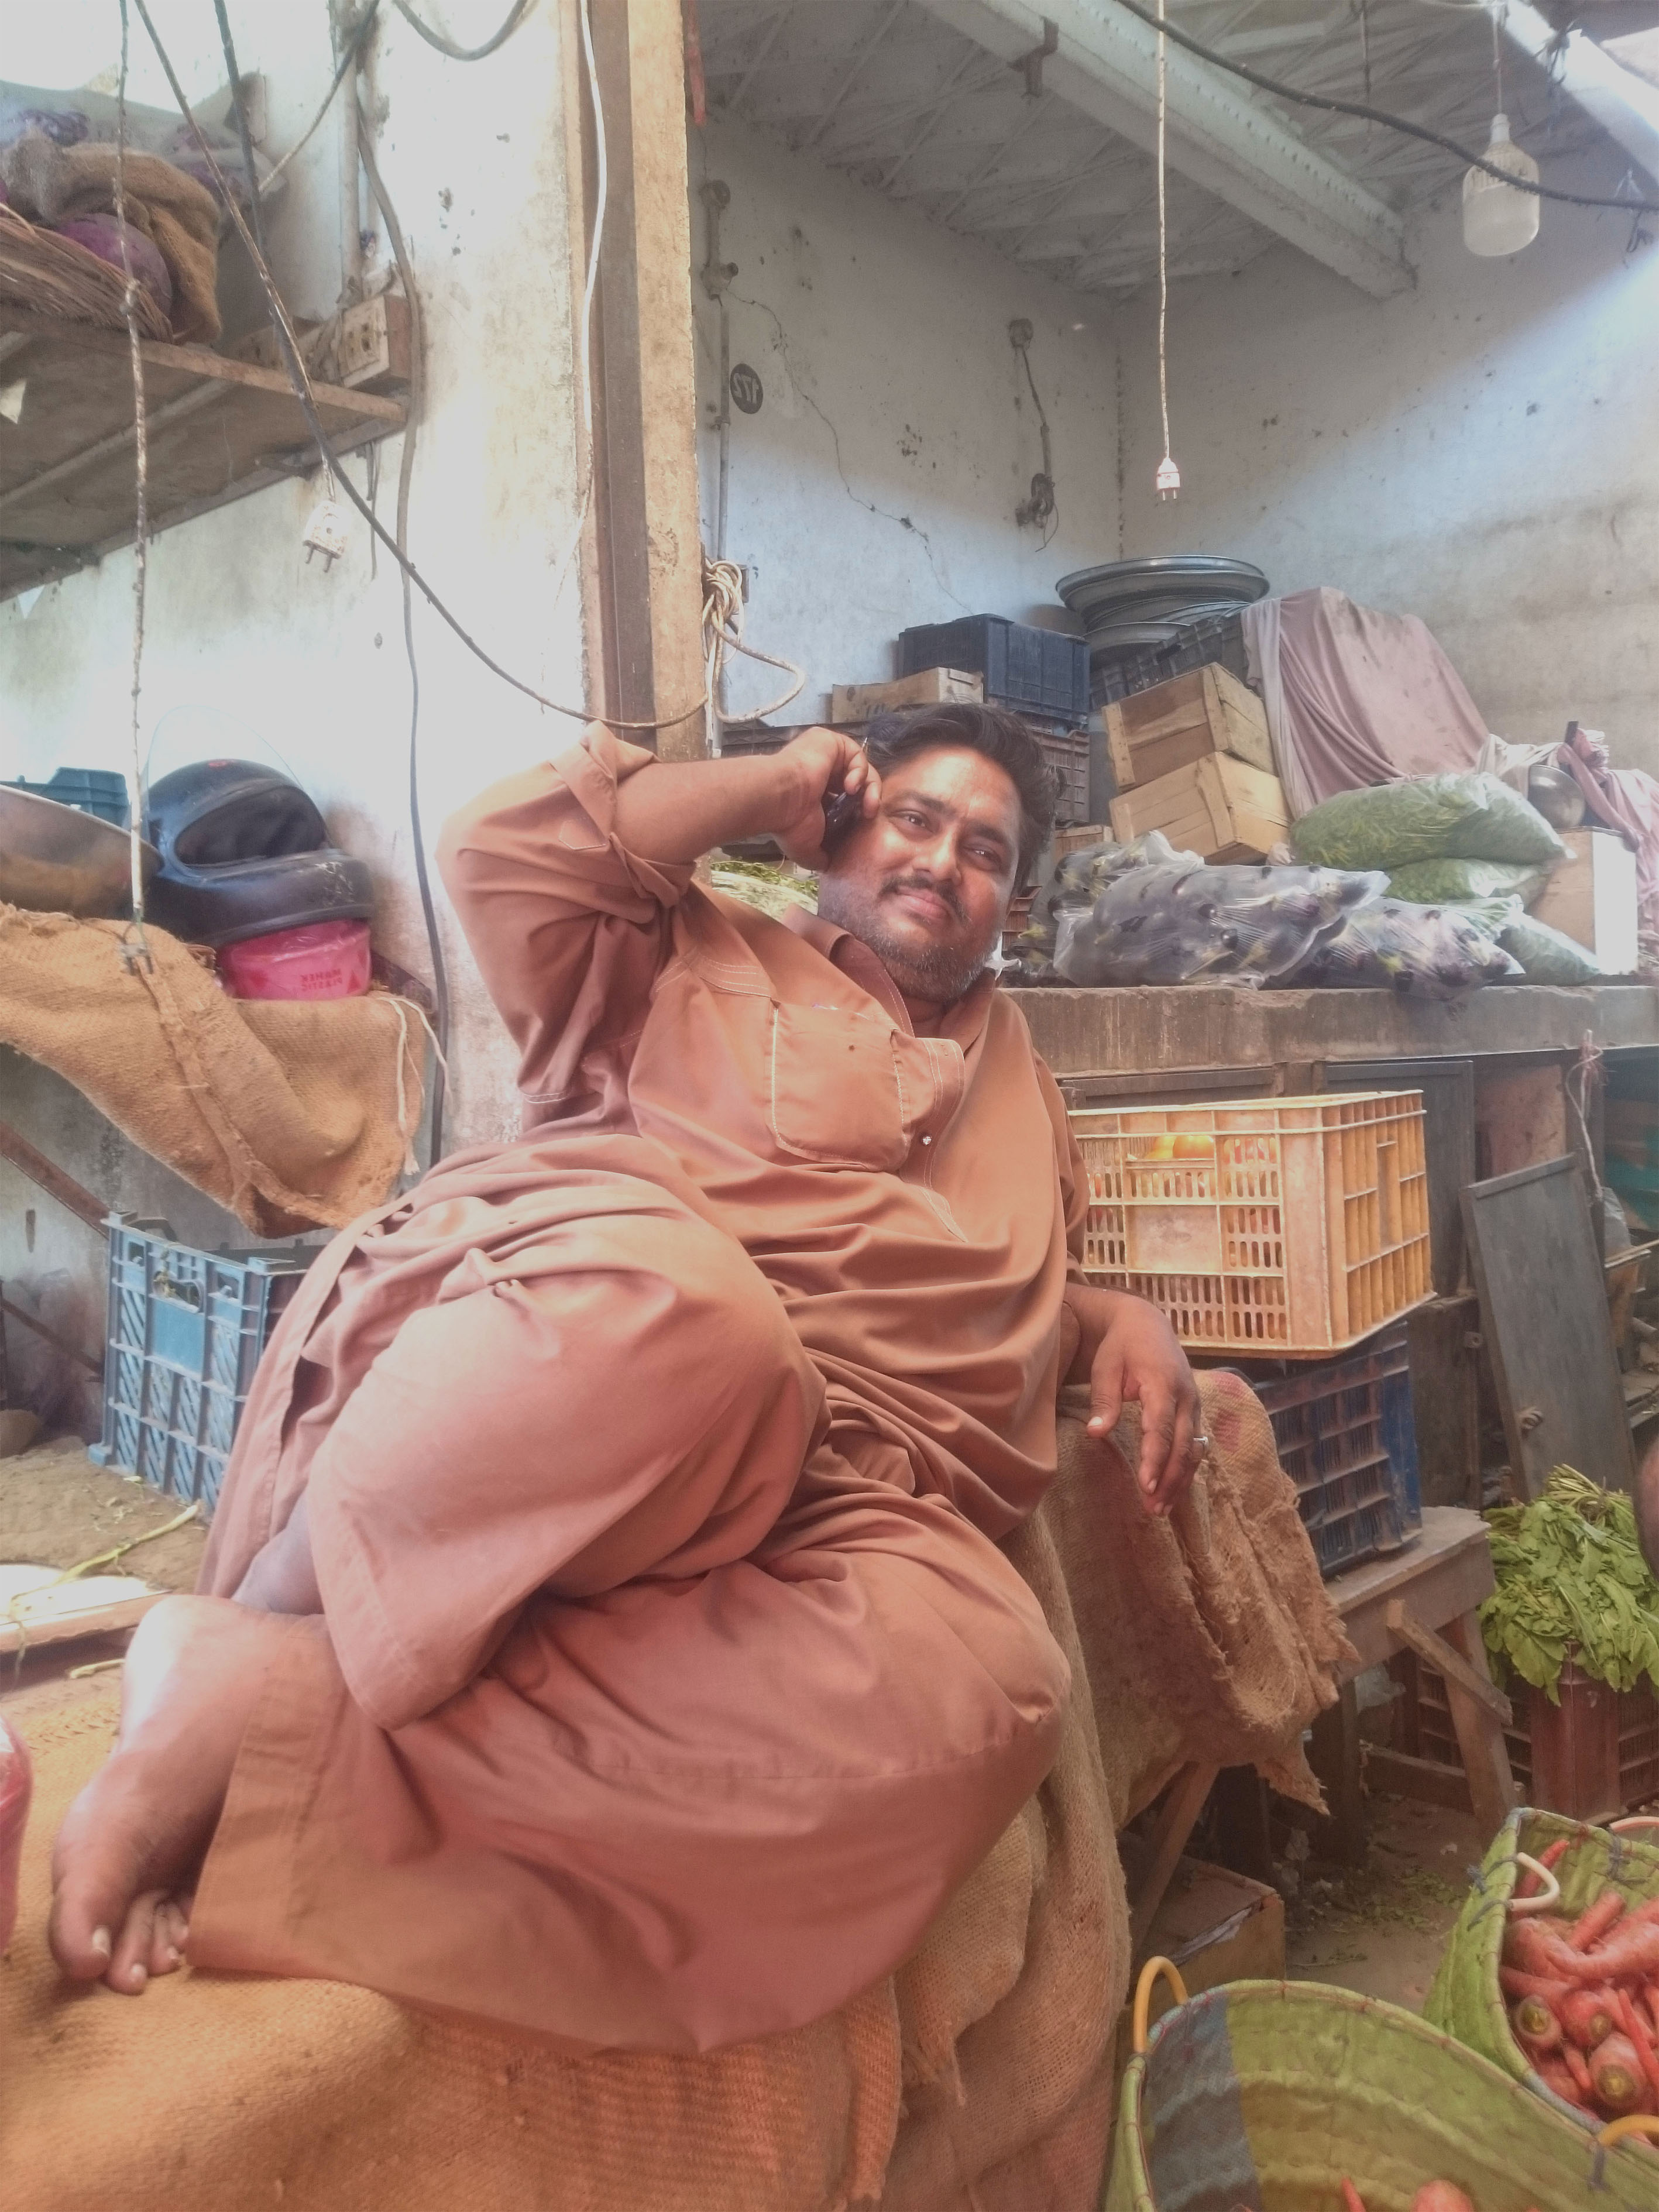
food